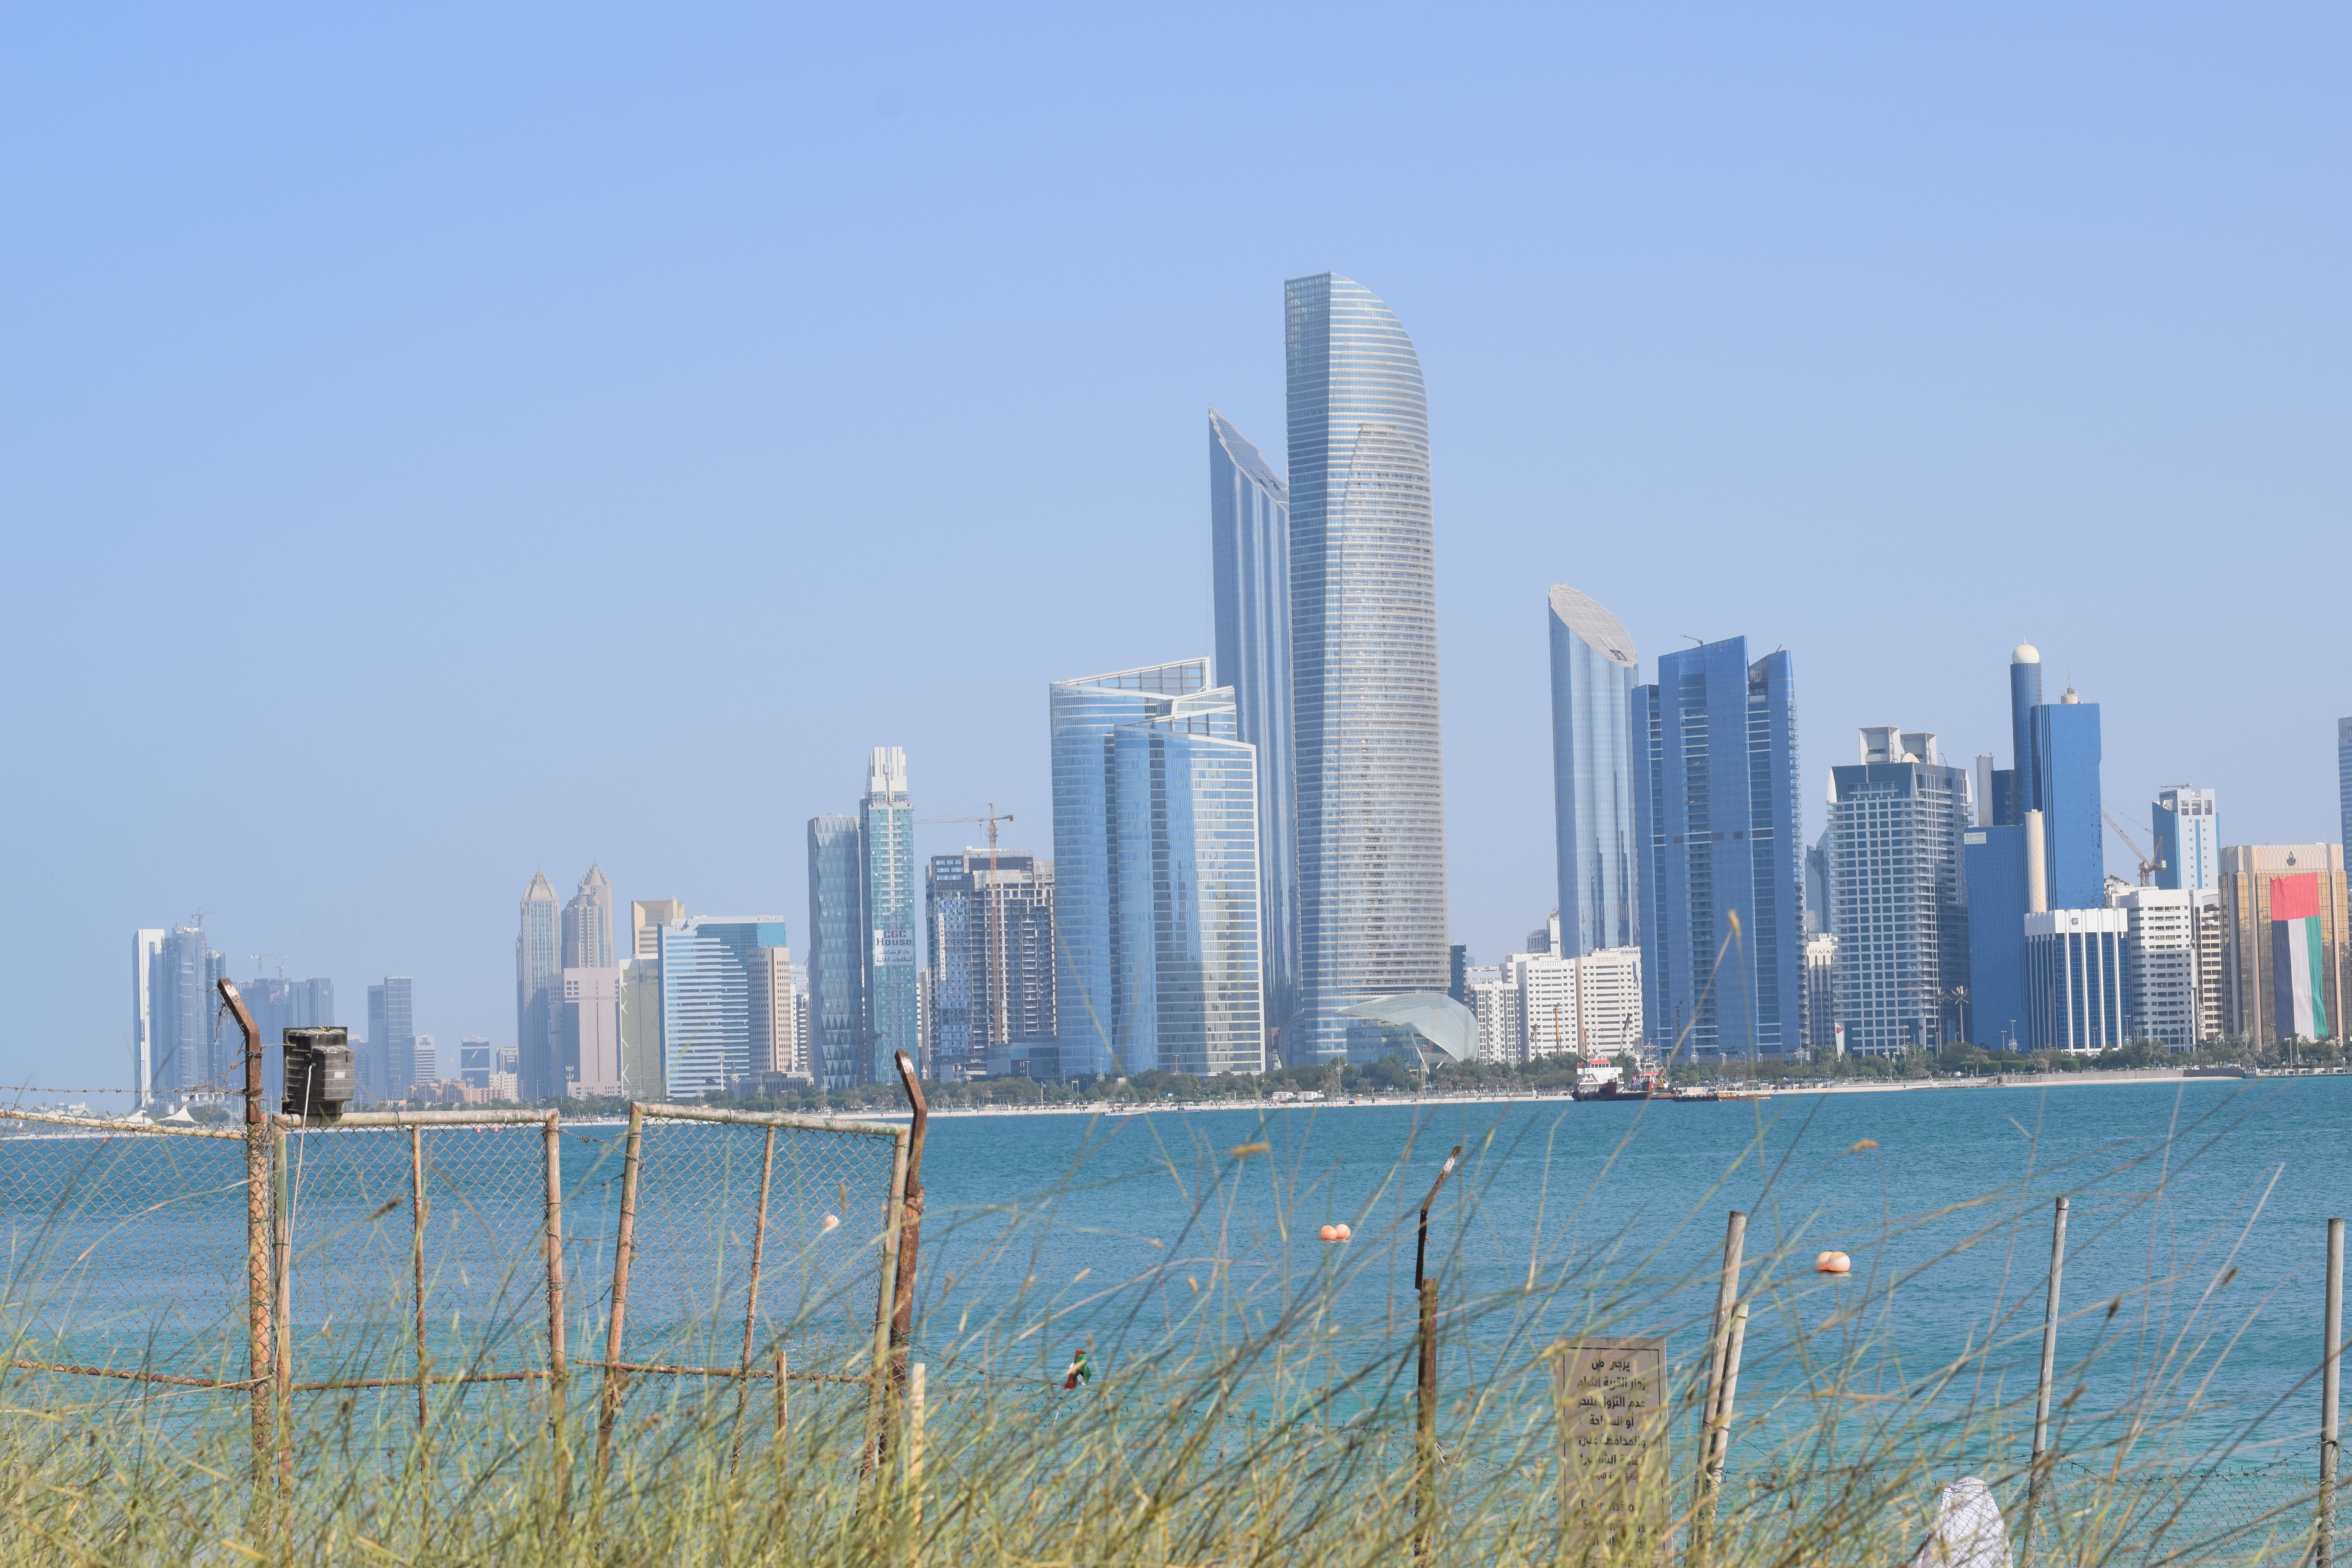
nature, skyline, city, daytime, urban area, skyscraper, sky, cityscape, metropolitan area, tower block, metropolis, water, sea, downtown, building, horizon, condominium